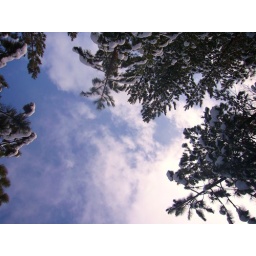
trees in the sky